Norbert Altenkamp

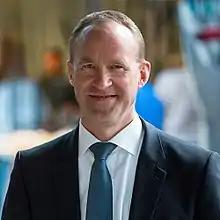
Altenkamp in 2017

Norbert Altenkamp (born 27 July 1972) is a German politician of the Christian Democratic Union (CDU) who has been serving as a member of the Bundestag since 2017. He previously served as mayor of Bad Soden.